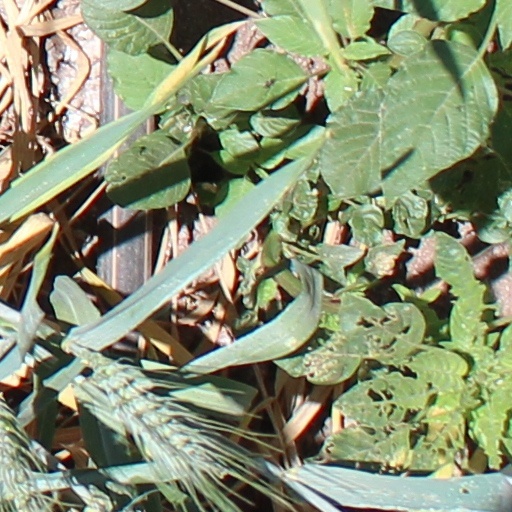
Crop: wheat